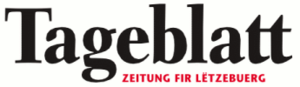
Tageblatt est un journal quotidien luxembourgeois de langue allemande comprenant également quelques articles en français. Tiré chaque jour à environ 15 000 exemplaires, Tageblatt est le deuxième plus grand journal du Luxembourg, derrière Luxemburger Wort.